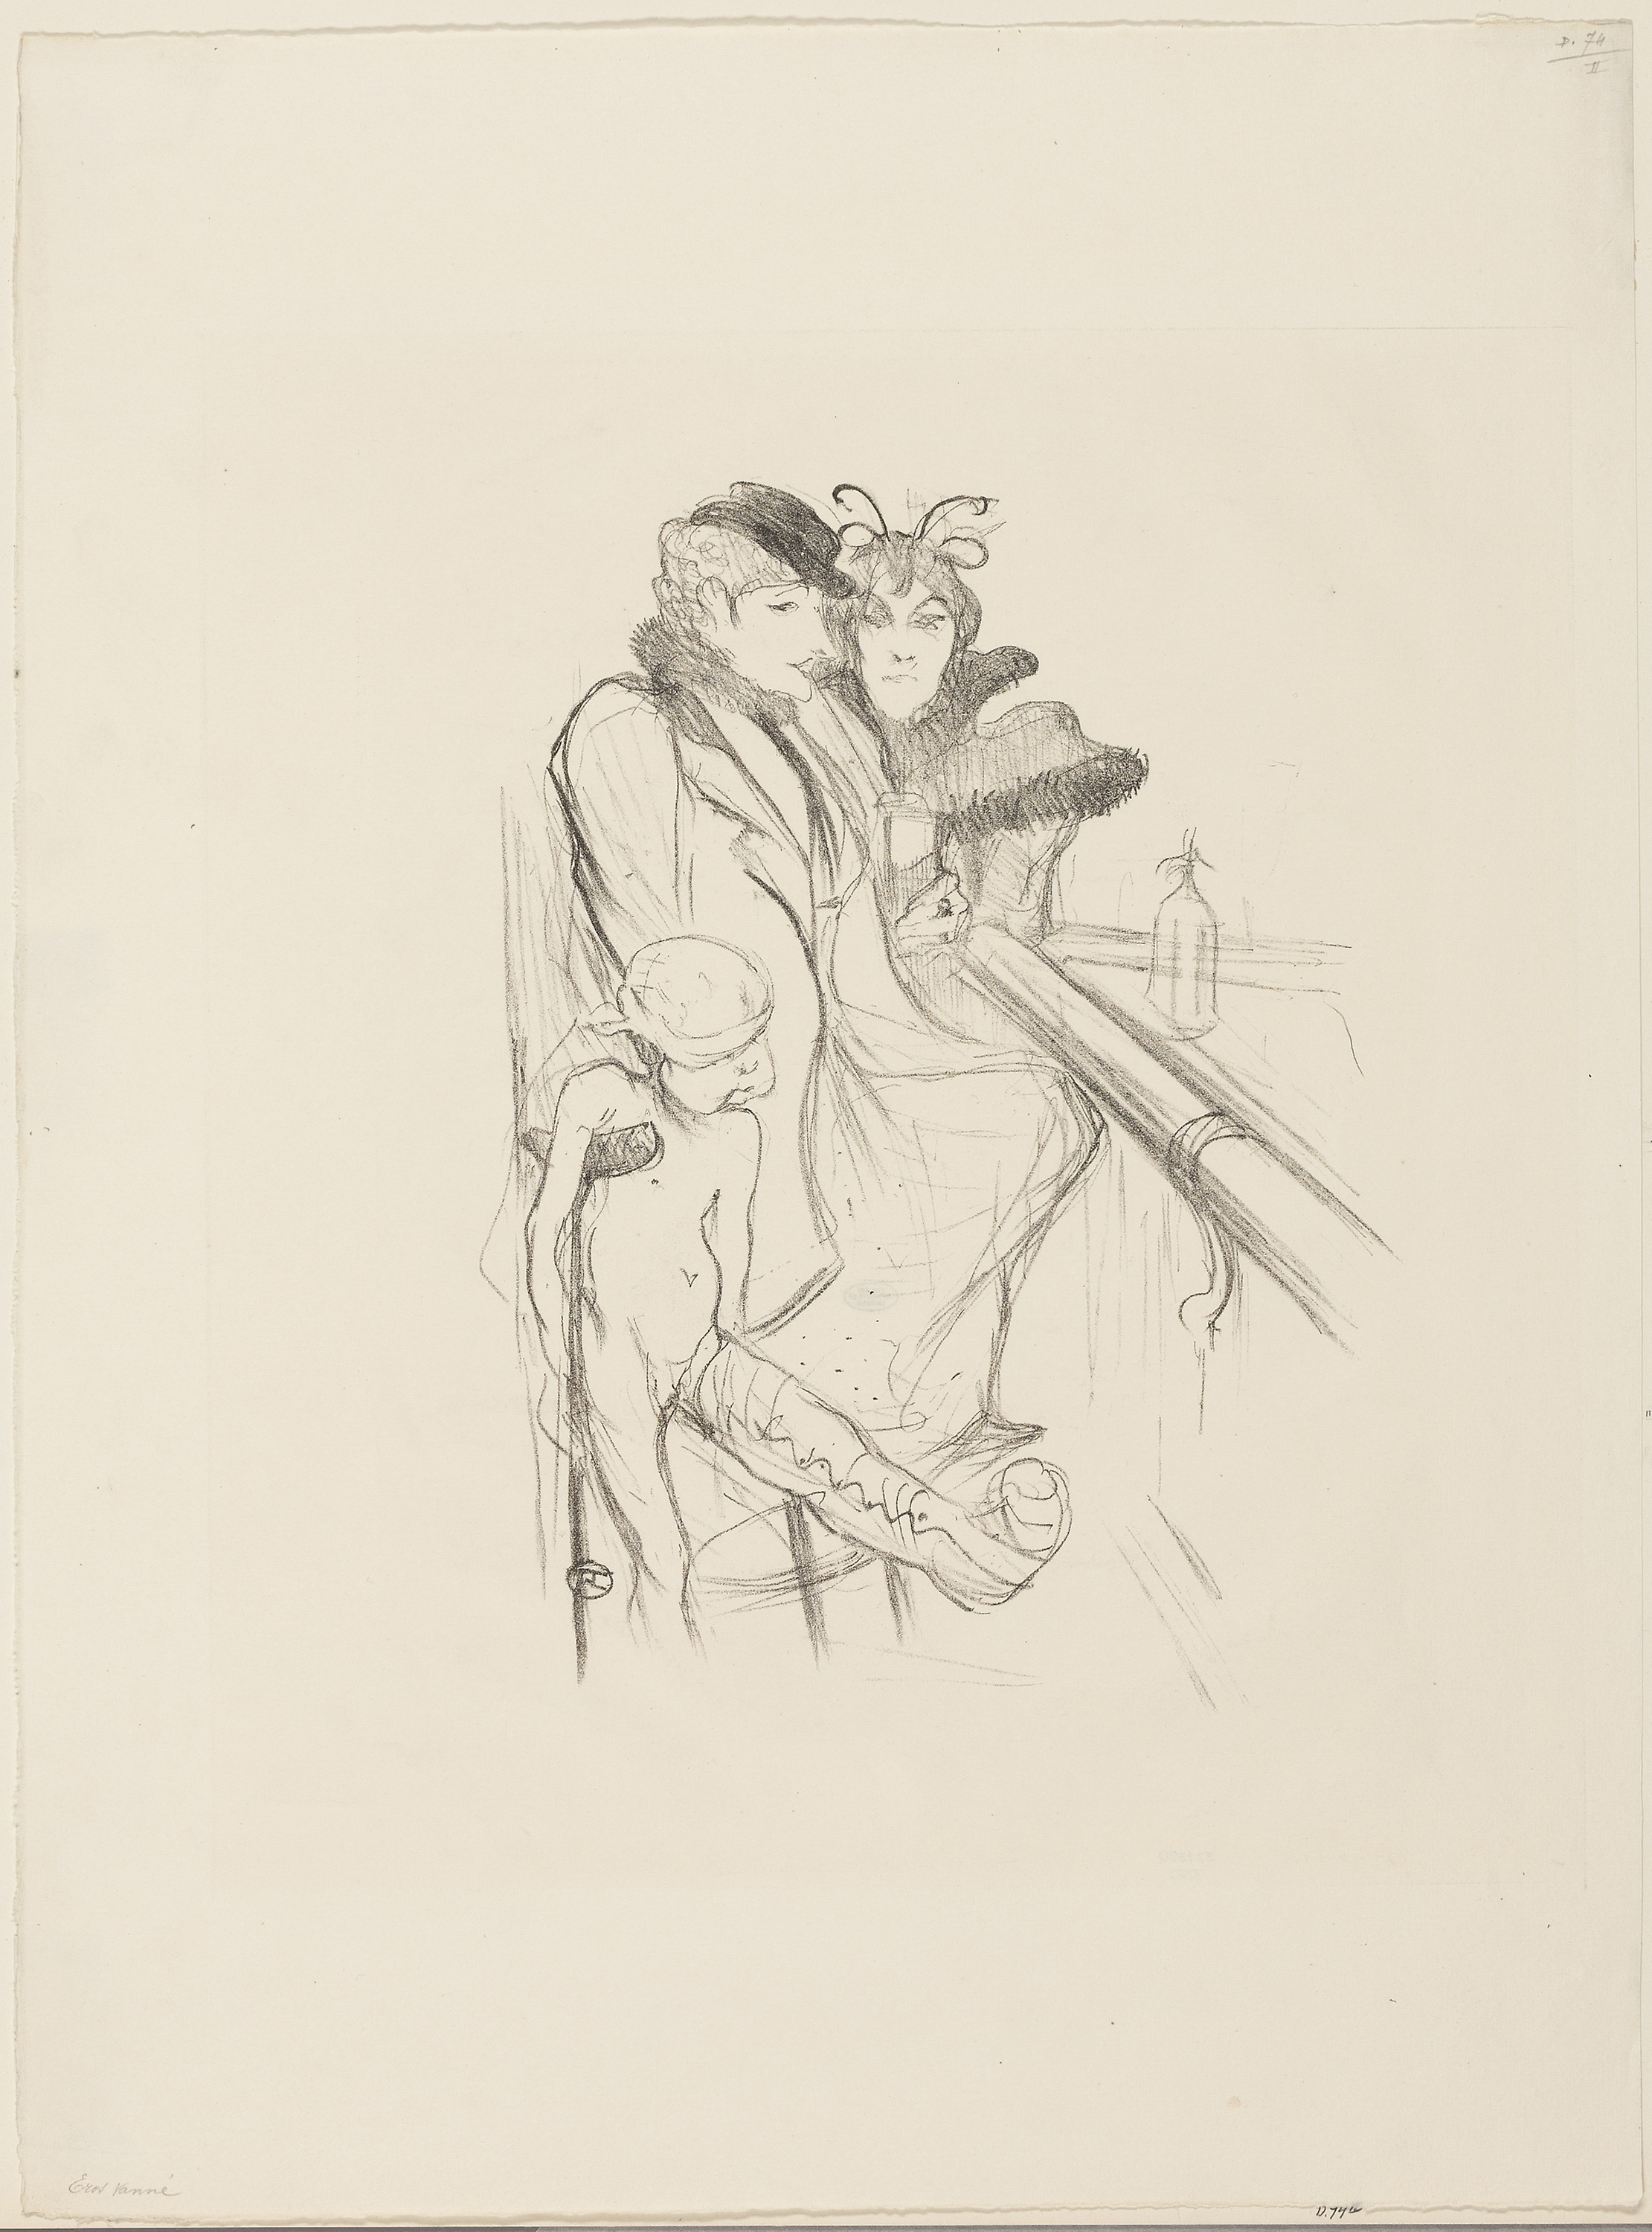
figure drawing, drawing, sketch, art, black and white, artwork, arm, illustration, costume design, font, visual arts